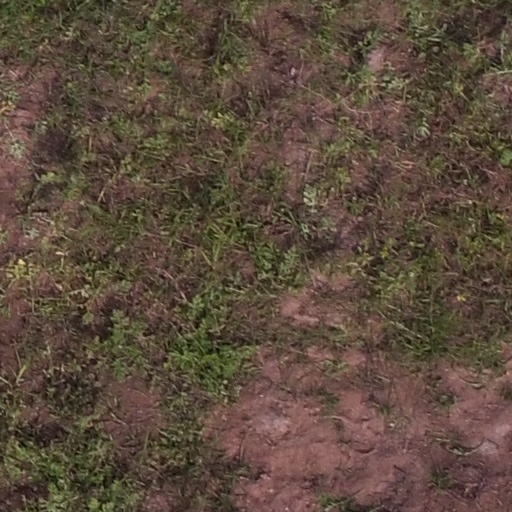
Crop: maize; corn